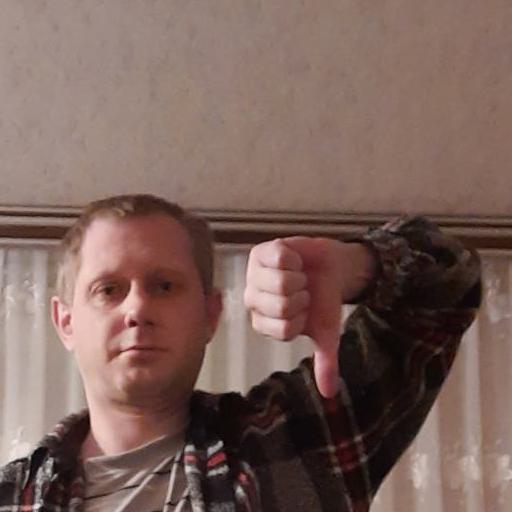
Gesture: dislike